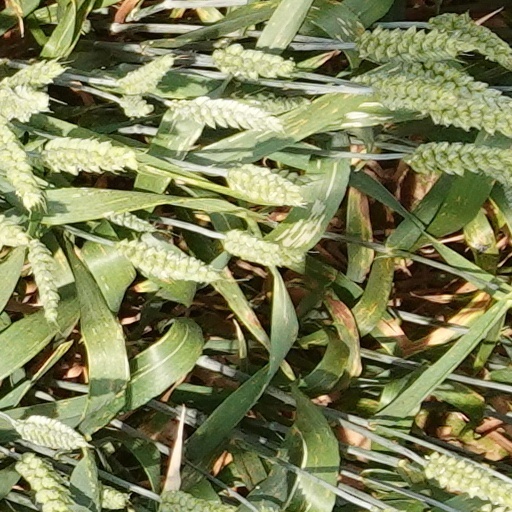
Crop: wheat